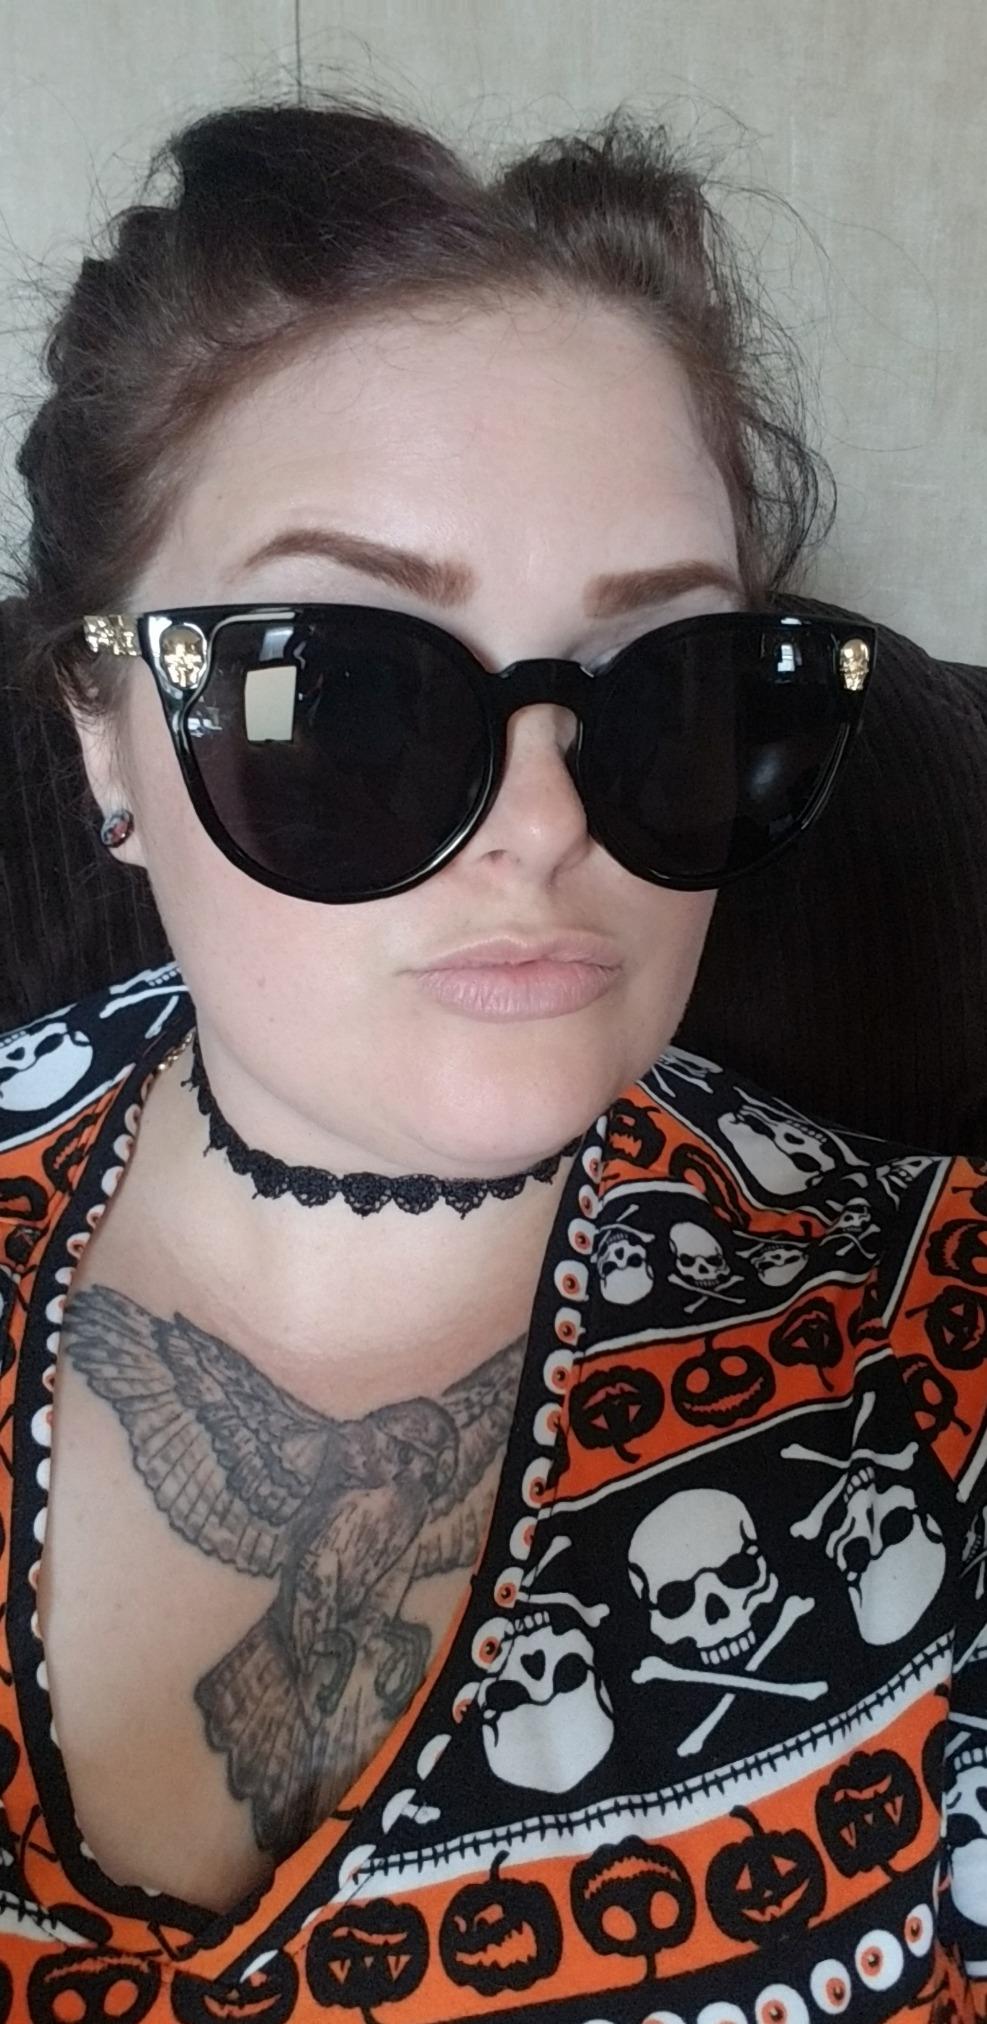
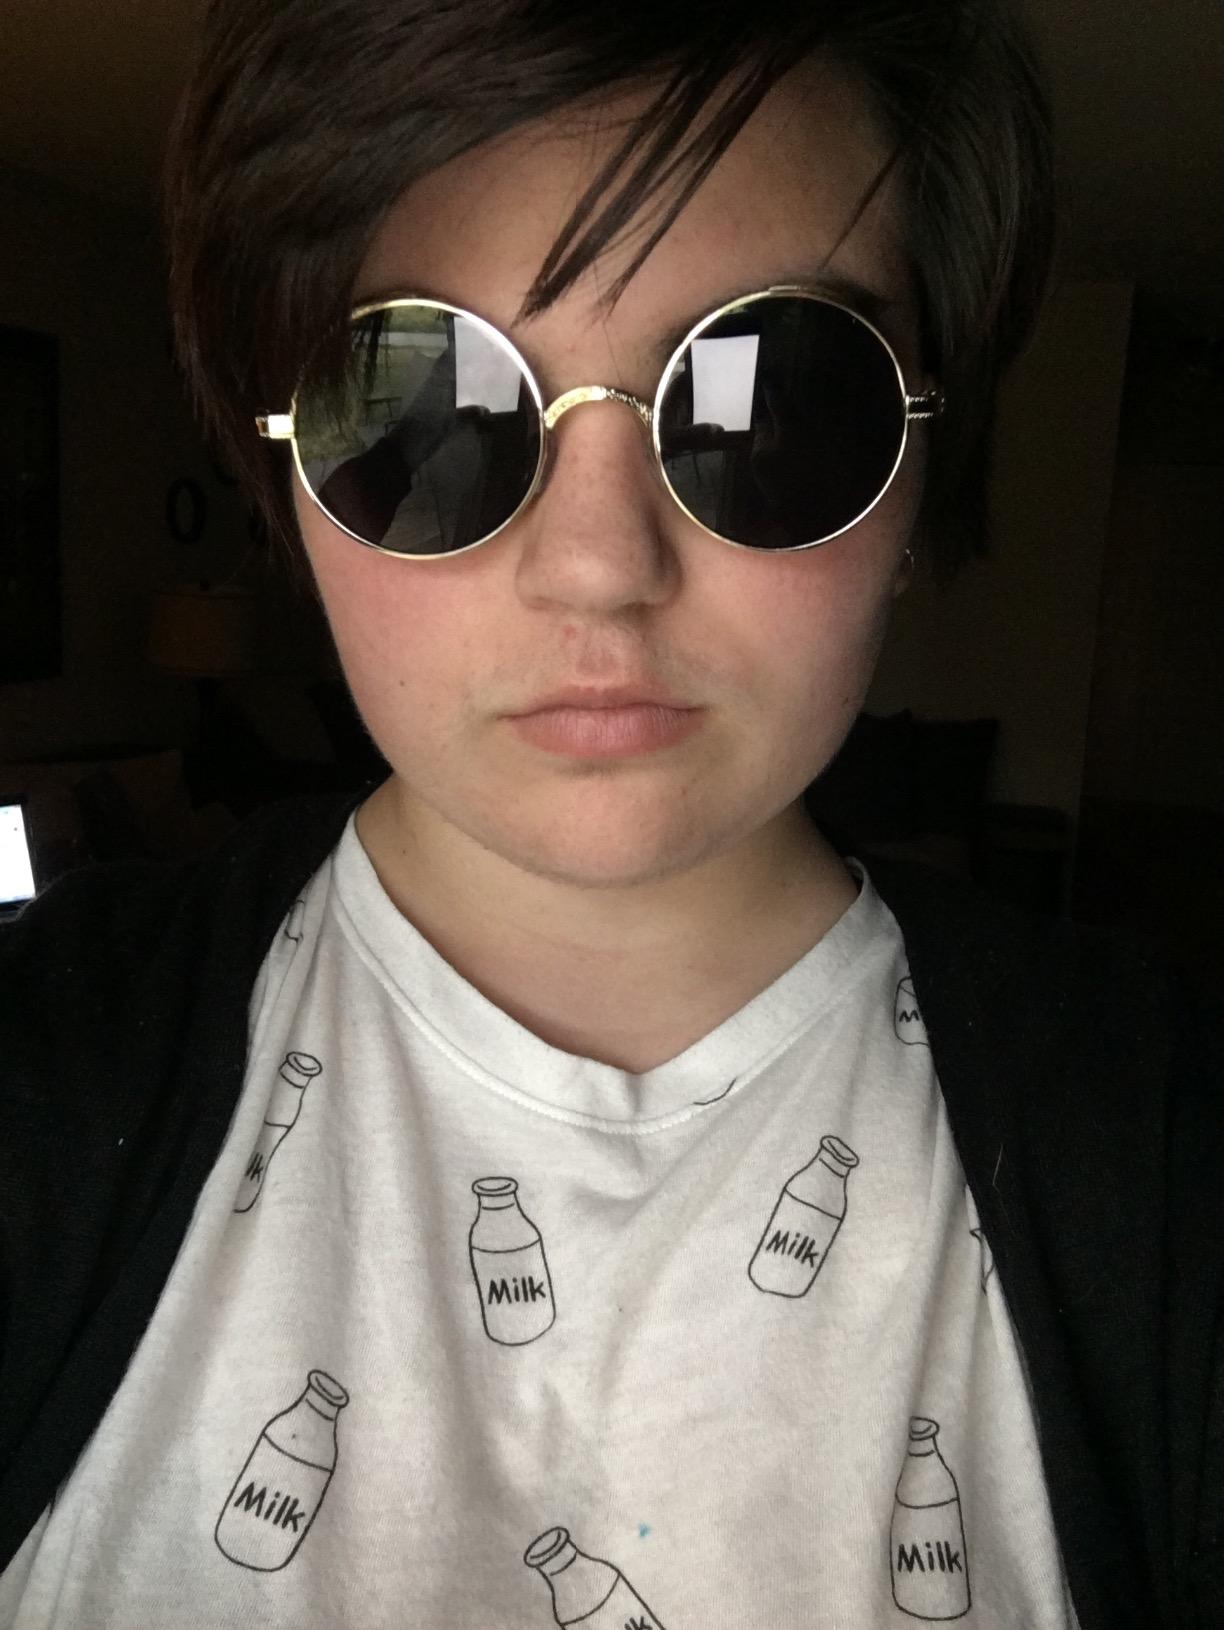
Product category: accessories_sunglasses
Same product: no